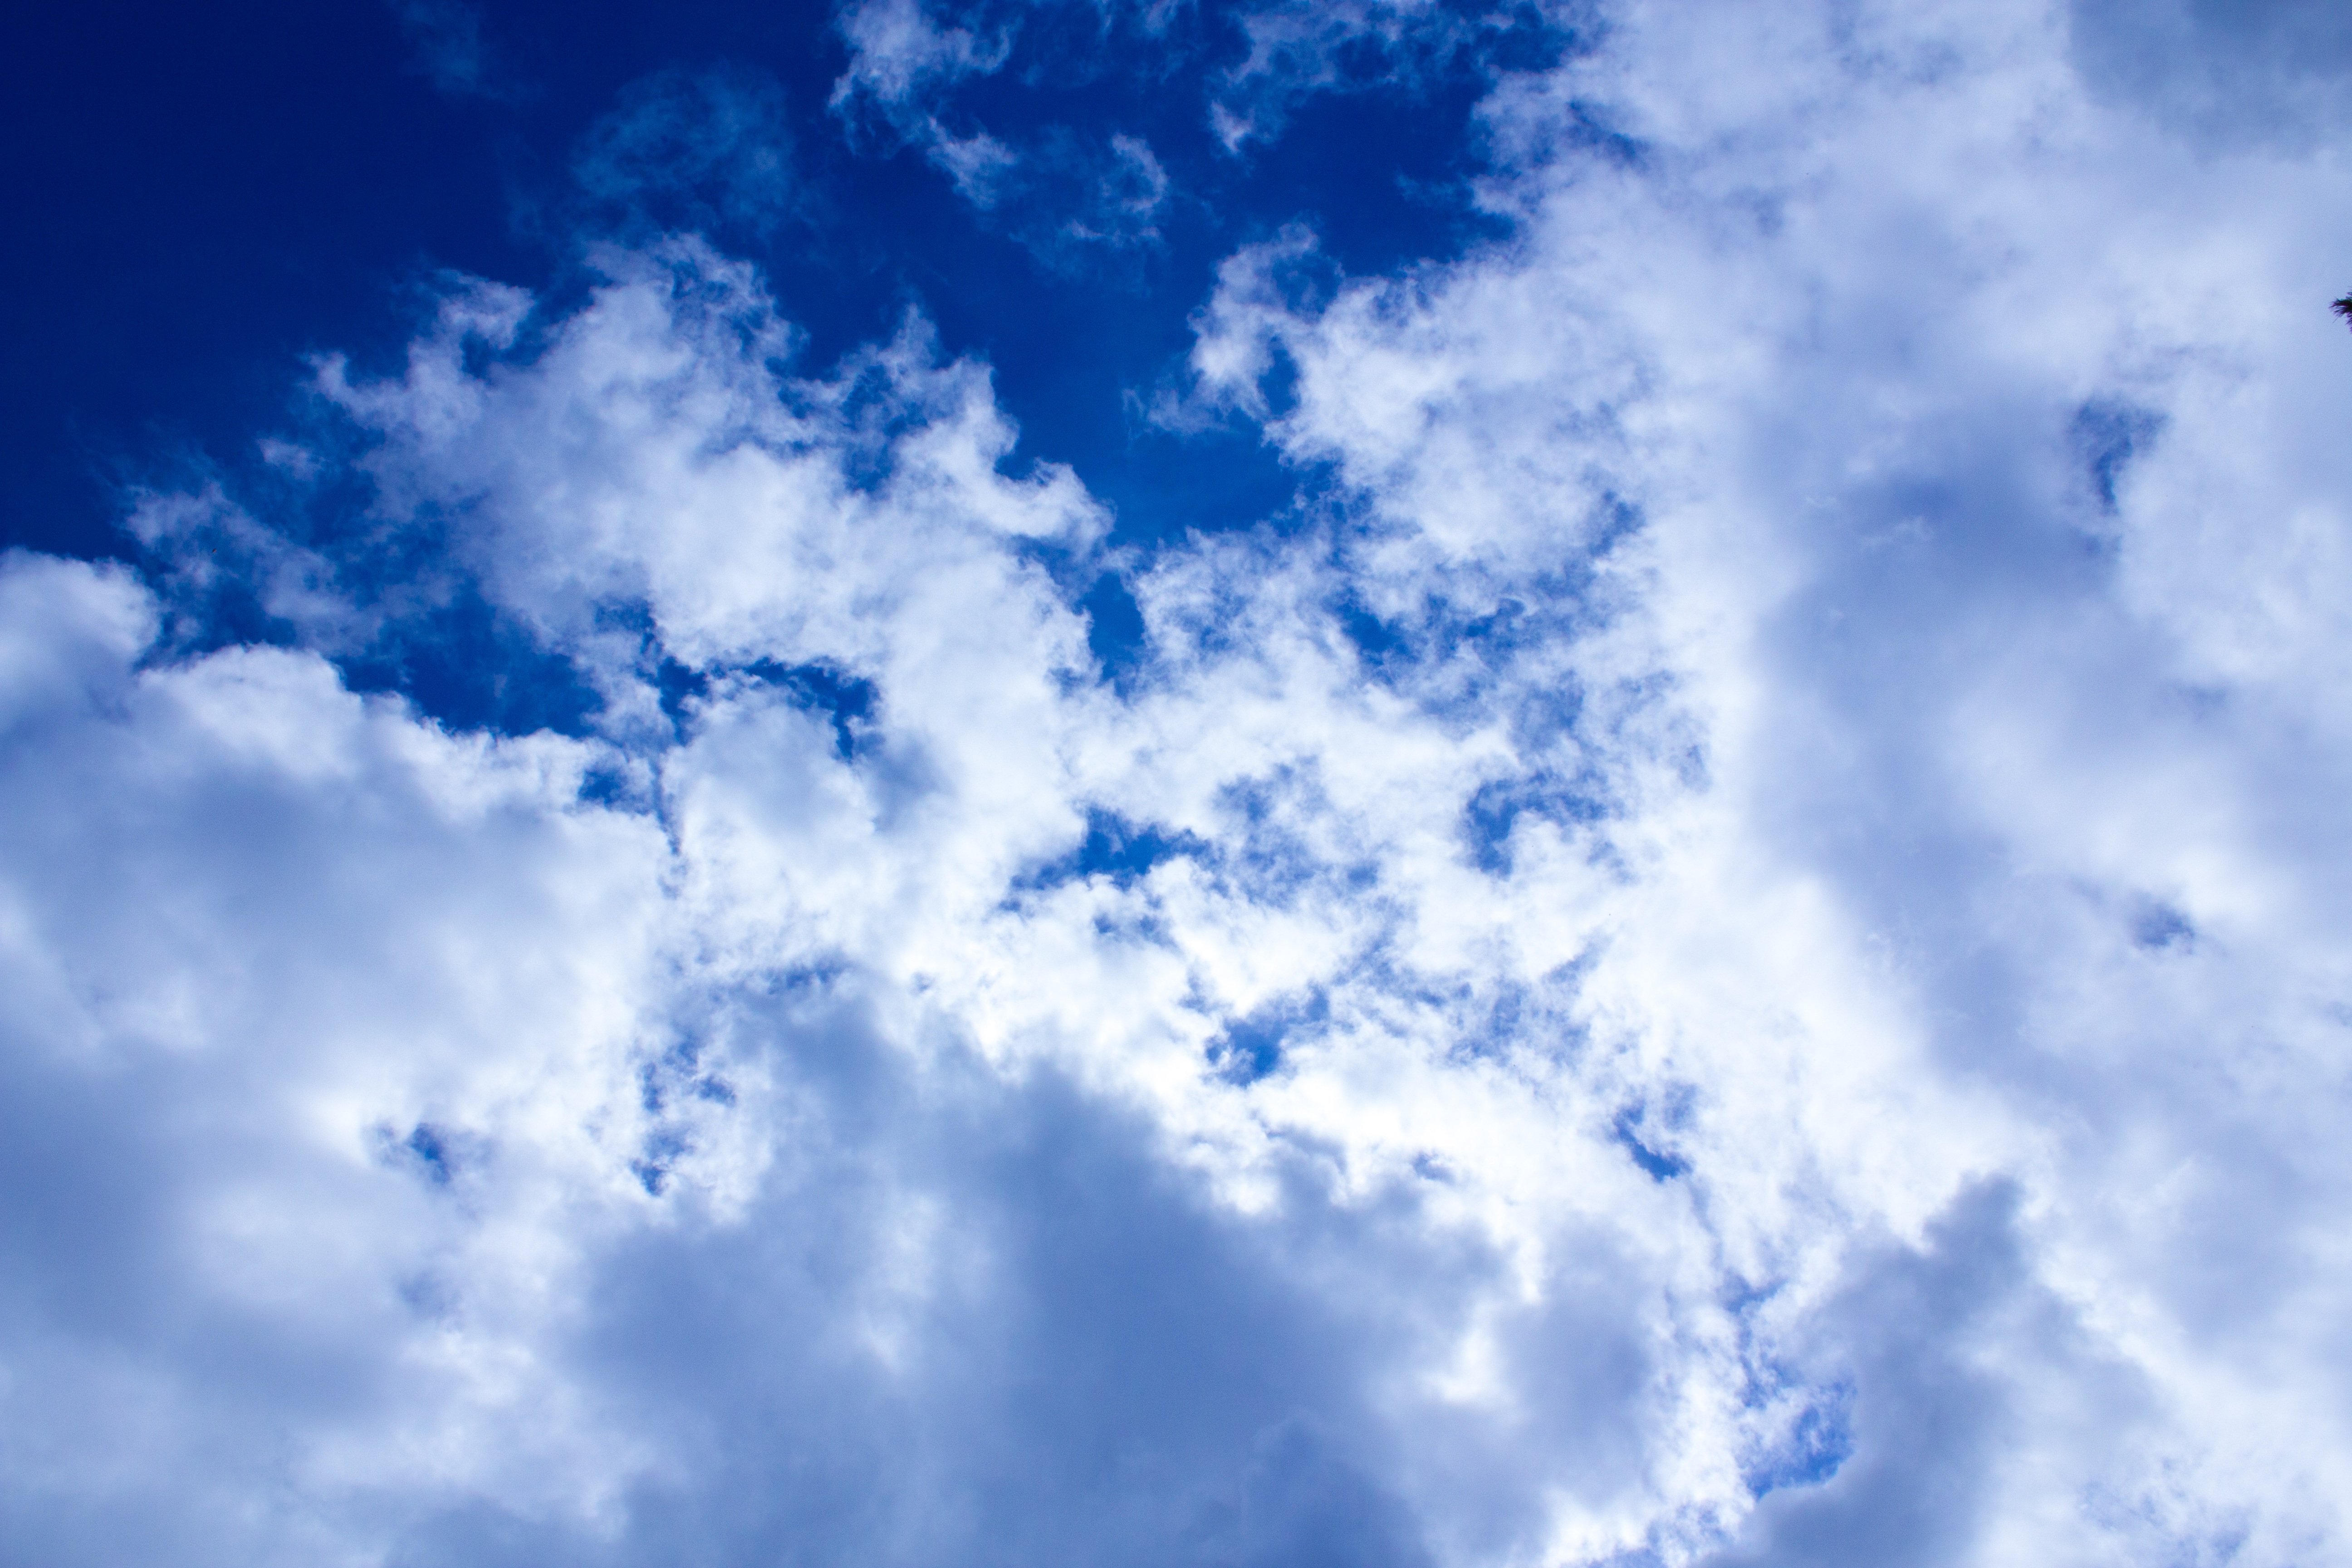
nature, cloud, sky, sunlight, atmosphere, summer, daytime, weather, cumulus, blue, freedom, clouds, background, clouds form, above the clouds, meteorological phenomenon, atmosphere of earth